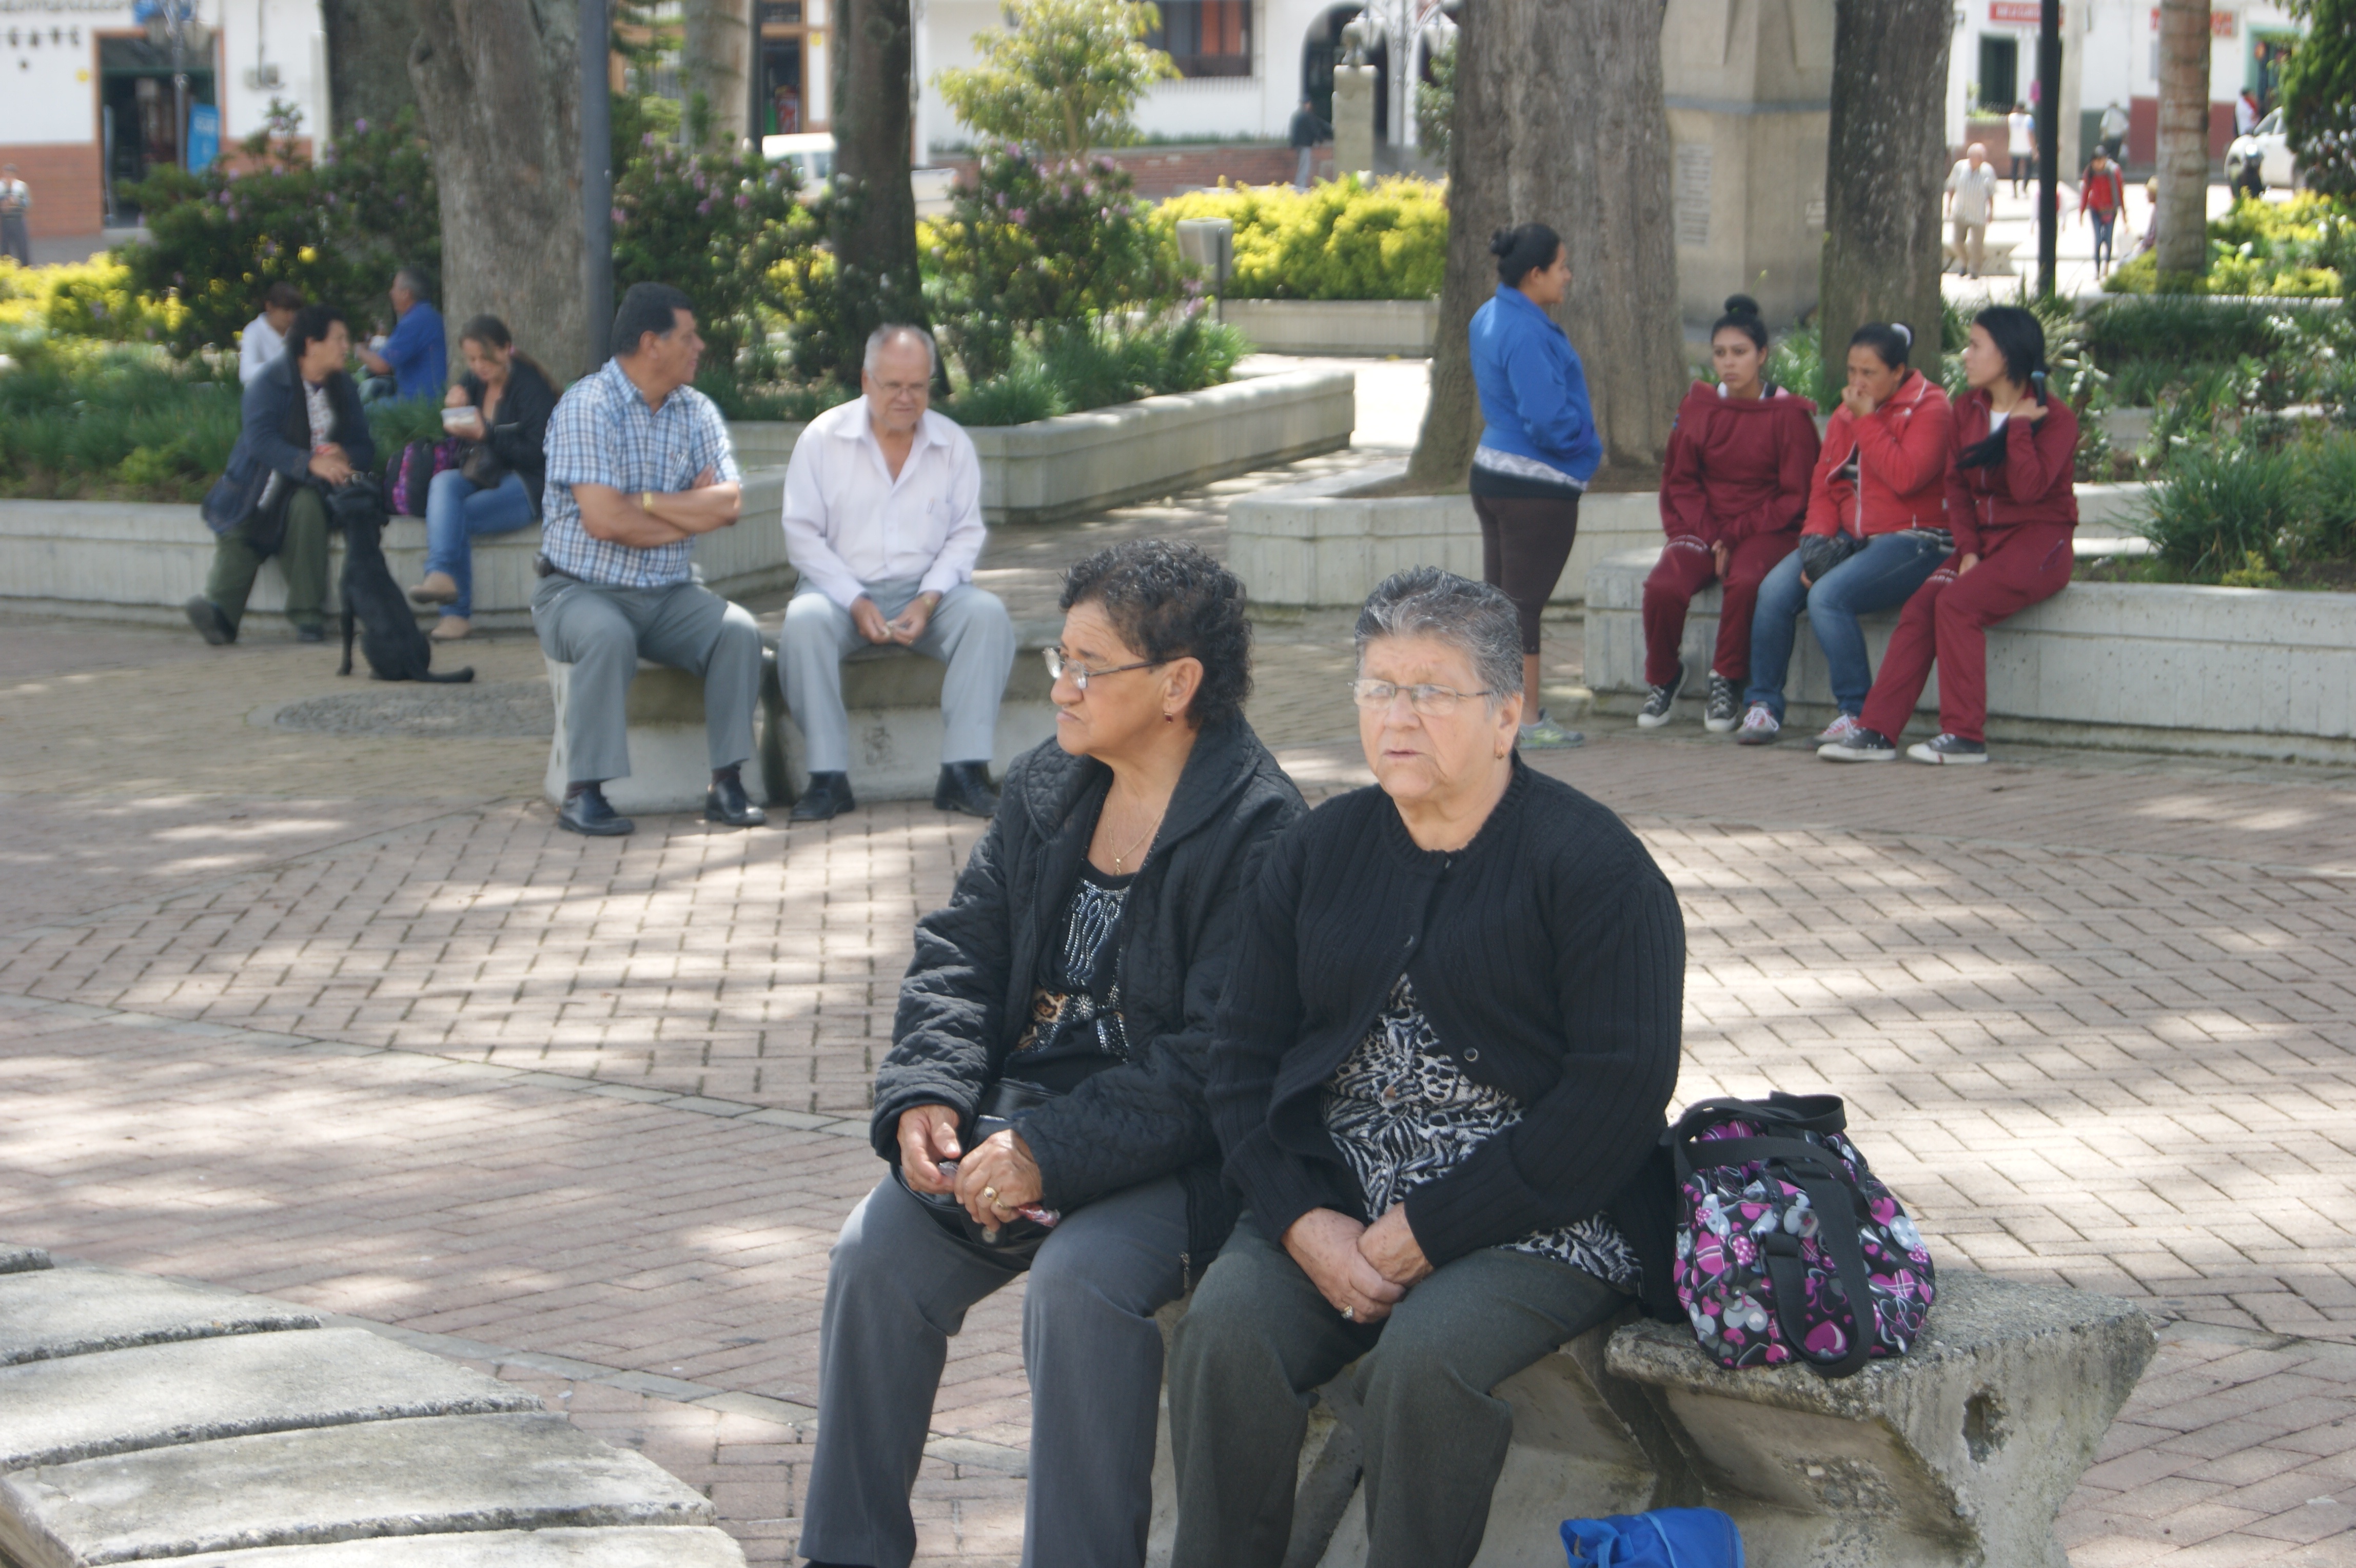
pedestrian, person, people, woman, old, female, community, healthy, grandmother, happiness, citizen, adult, pensioner, aged, retirement, retired, mature